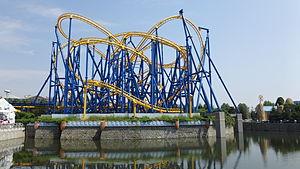
Premier Rides est une entreprise américaine de construction d'attractions et de montagnes russes. Jim Seay en est le directeur général depuis 1996.